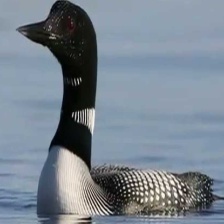
Species: COMMON LOON
Scientific name: GAVIA IMMER